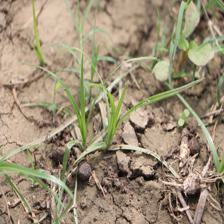
Label: Grass